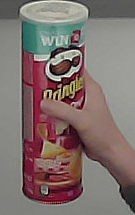
Product: pringles_original